Oxymoron (Schoolboy Q album)

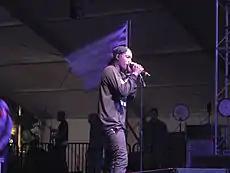
Schoolboy Q toured with ASAP Rocky ("pictured") and featured him on the deluxe edition song "Californication".

When speaking on the album's features in March 2013, Schoolboy Q told MTV, "I just kept it real in house with my homies. This my first album; it's real special to me. I don't wanna be messing with this dude, with this dude, this dude. It's all in house, it's the same Q. Like the fans, I'mma give 'em what they want." In March 2013, Schoolboy Q once again stated the album was four songs away from being completed. That month, Schoolboy Q revealed to "Vibe" that he decided to continue his "Druggy's wit Hoes" song series, for the album. He revealed it's one of the easier songs for him to do, as it comes natural: "I go to the studio, get faded, said, 'Cuh Soul, I got Druggy Wit Hoes Part 3,' and he said, 'I'm on my way.' I think he was off acid that night too. Yeah, I think he did his verse off acid [Laughs]." In April 2013, he stated he had been in the studio with American record producers David Banner and Pharrell Williams.